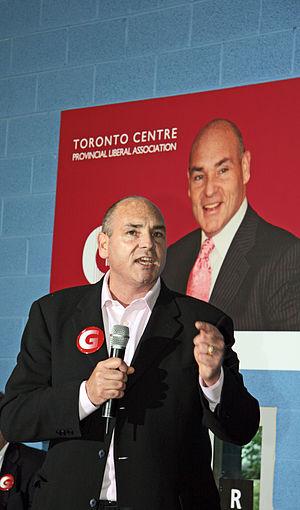
Le vice-premier ministre de l'Ontario est le numéro 2 du gouvernement en Ontario. Il seconde le premier ministre dans ses fonctions et est chargé généralement d'un autre ministère, il succède au premier ministre en cas de décès, démission, criminel, incapacité ou impeachment et si une femme a été élu gouvernement il y a aussi en cas qu'elle est enceinte pour l'absence de ce dernier.